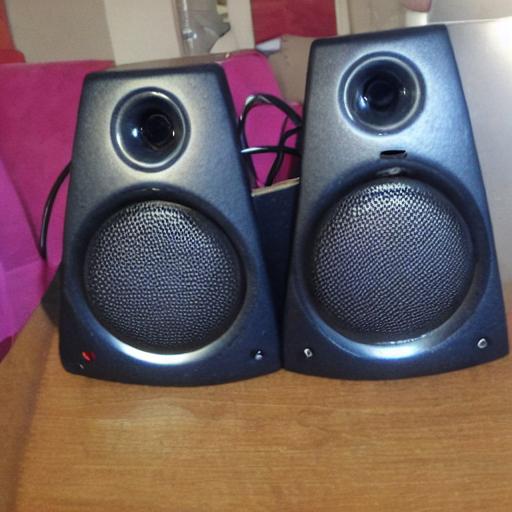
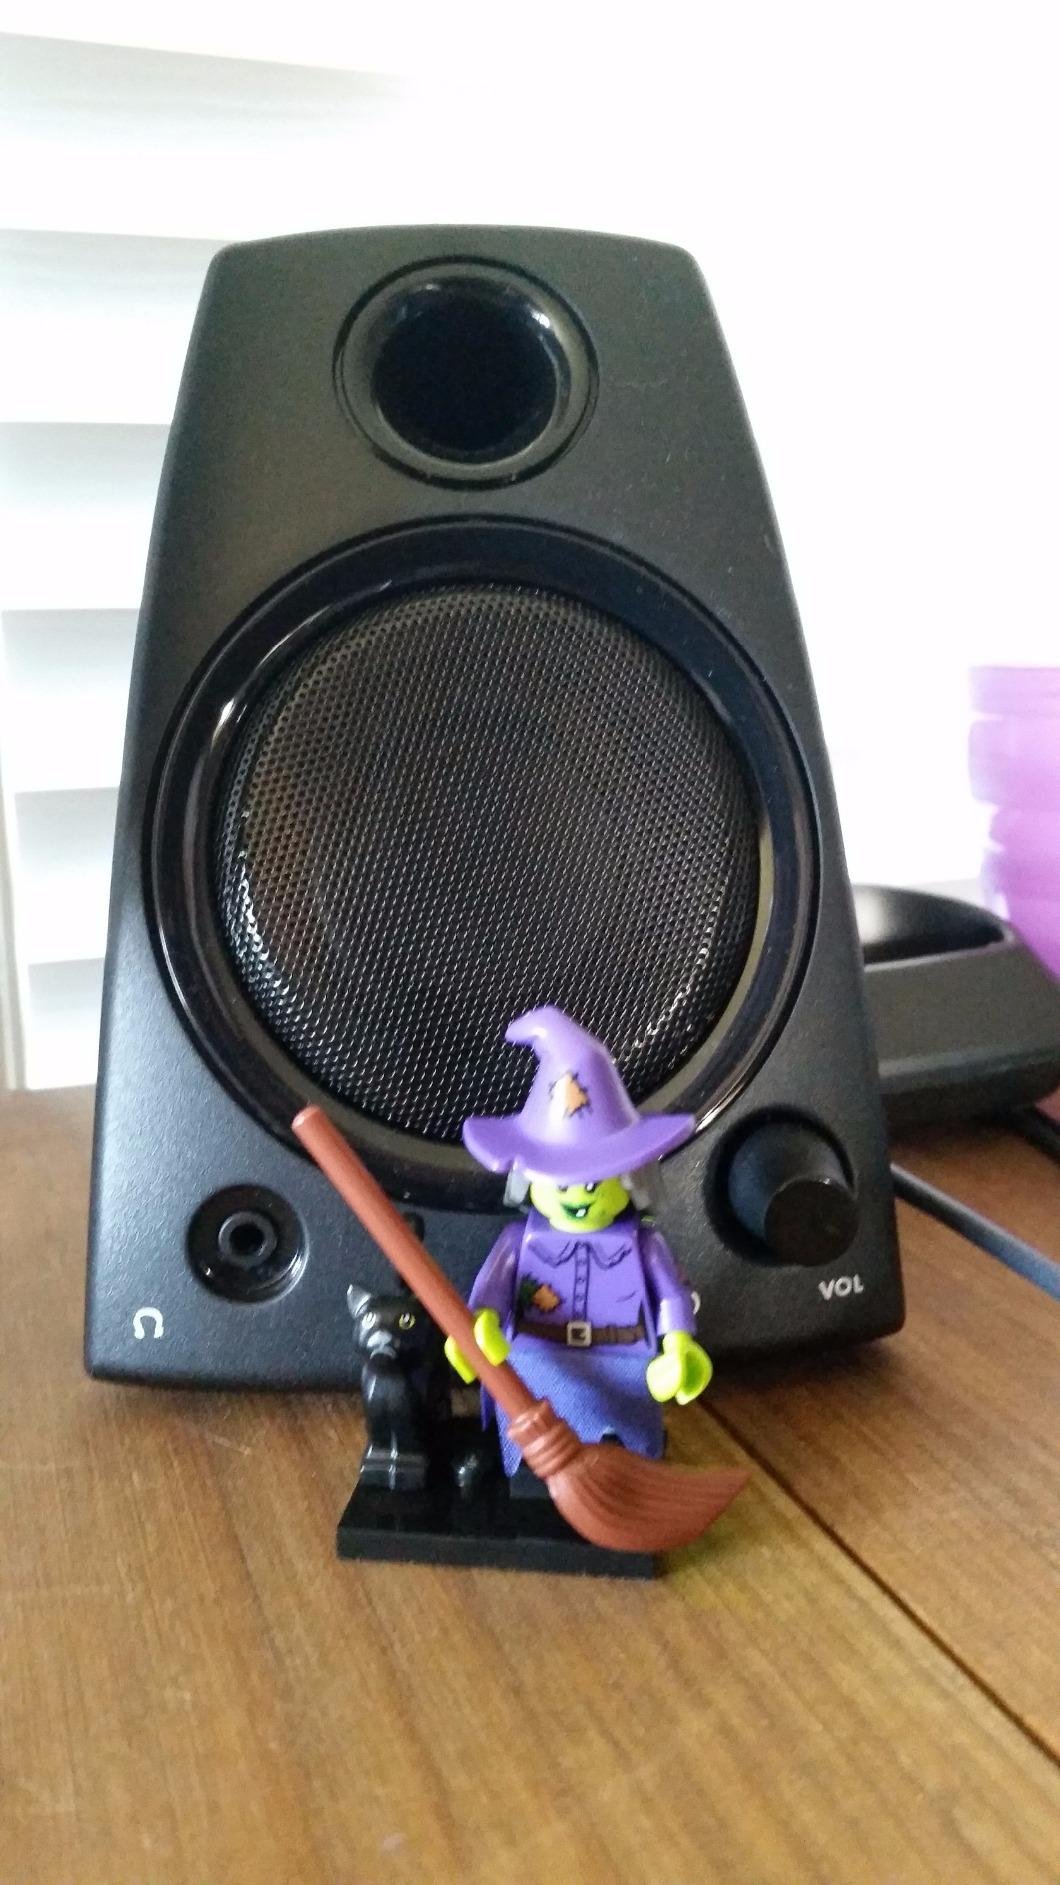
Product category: speaker
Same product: no